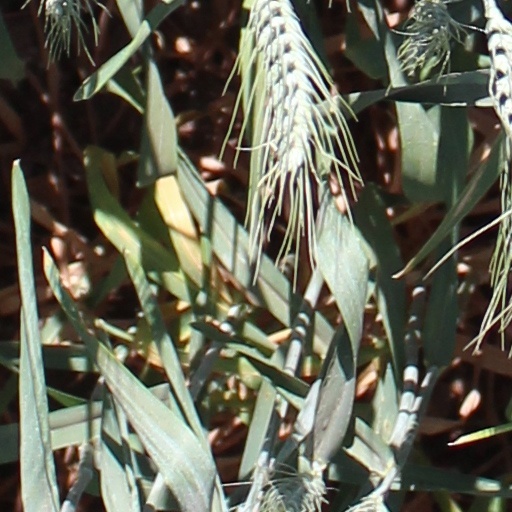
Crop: wheat